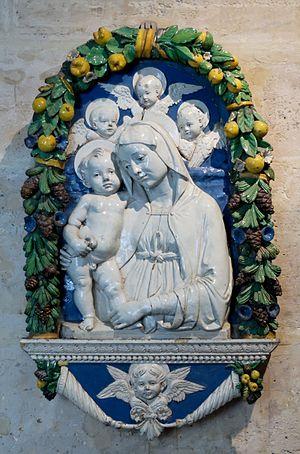
Vierge à l'Enfant accompagnée de trois chérubins.
La Vierge à l'Enfant, ou Madone, est un thème récurrent en peinture et en sculpture religieuses, renvoyant à la Nativité du Christ et à la maternité de la Vierge Marie.
Le terme italien terracotta désigne le matériau qui permet de fabriquer des objets divers : tuiles, vases, sculptures...
La terracotta invetriata désigne la terracotta italienne, une céramique vernissée ou émaillée, typique des artistes de la Renaissance de l'atelier Della Robbia.
Andrea della Robbia neveu de Luca della Robbia, fils de son frère Marco, est un céramiste florentin spécialiste de la terracotta invetriata et fondateur de l'atelier-boutique des Della Robbia qui accueillit et forma ses cinq fils.